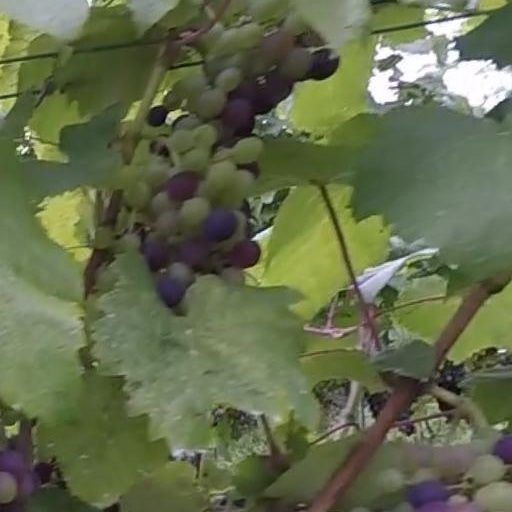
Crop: grape